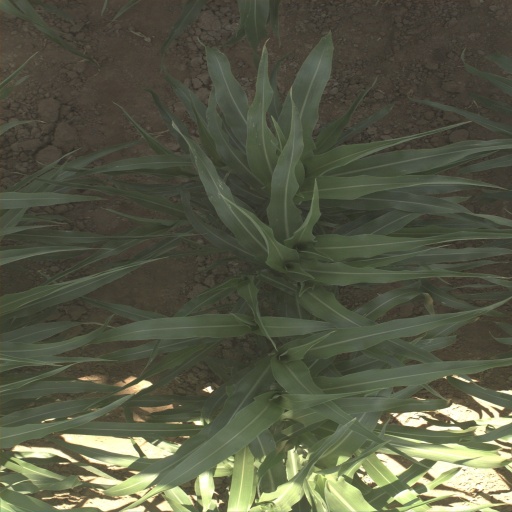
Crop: sorghum